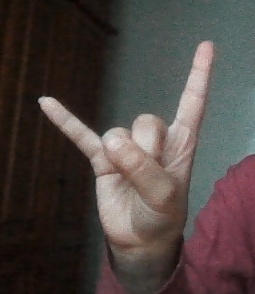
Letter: la